Historiography of the French Revolution

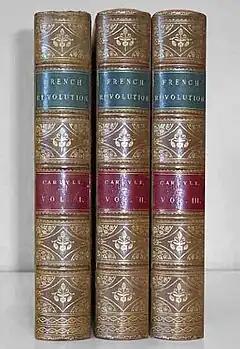
Carlyle's "", edition of Chapman & Jones, London, 1895.

Contemporary and 19th-century writings on the Revolution were mainly divided along ideological lines, with conservative historians condemning the Revolution, liberals praising the Revolution of 1789, and radicals defending the democratic and republican values of 1793. By the 20th-century, revolutionary history had become professionalised, with scholars paying more attention to the critical analysis of primary sources from public archives.